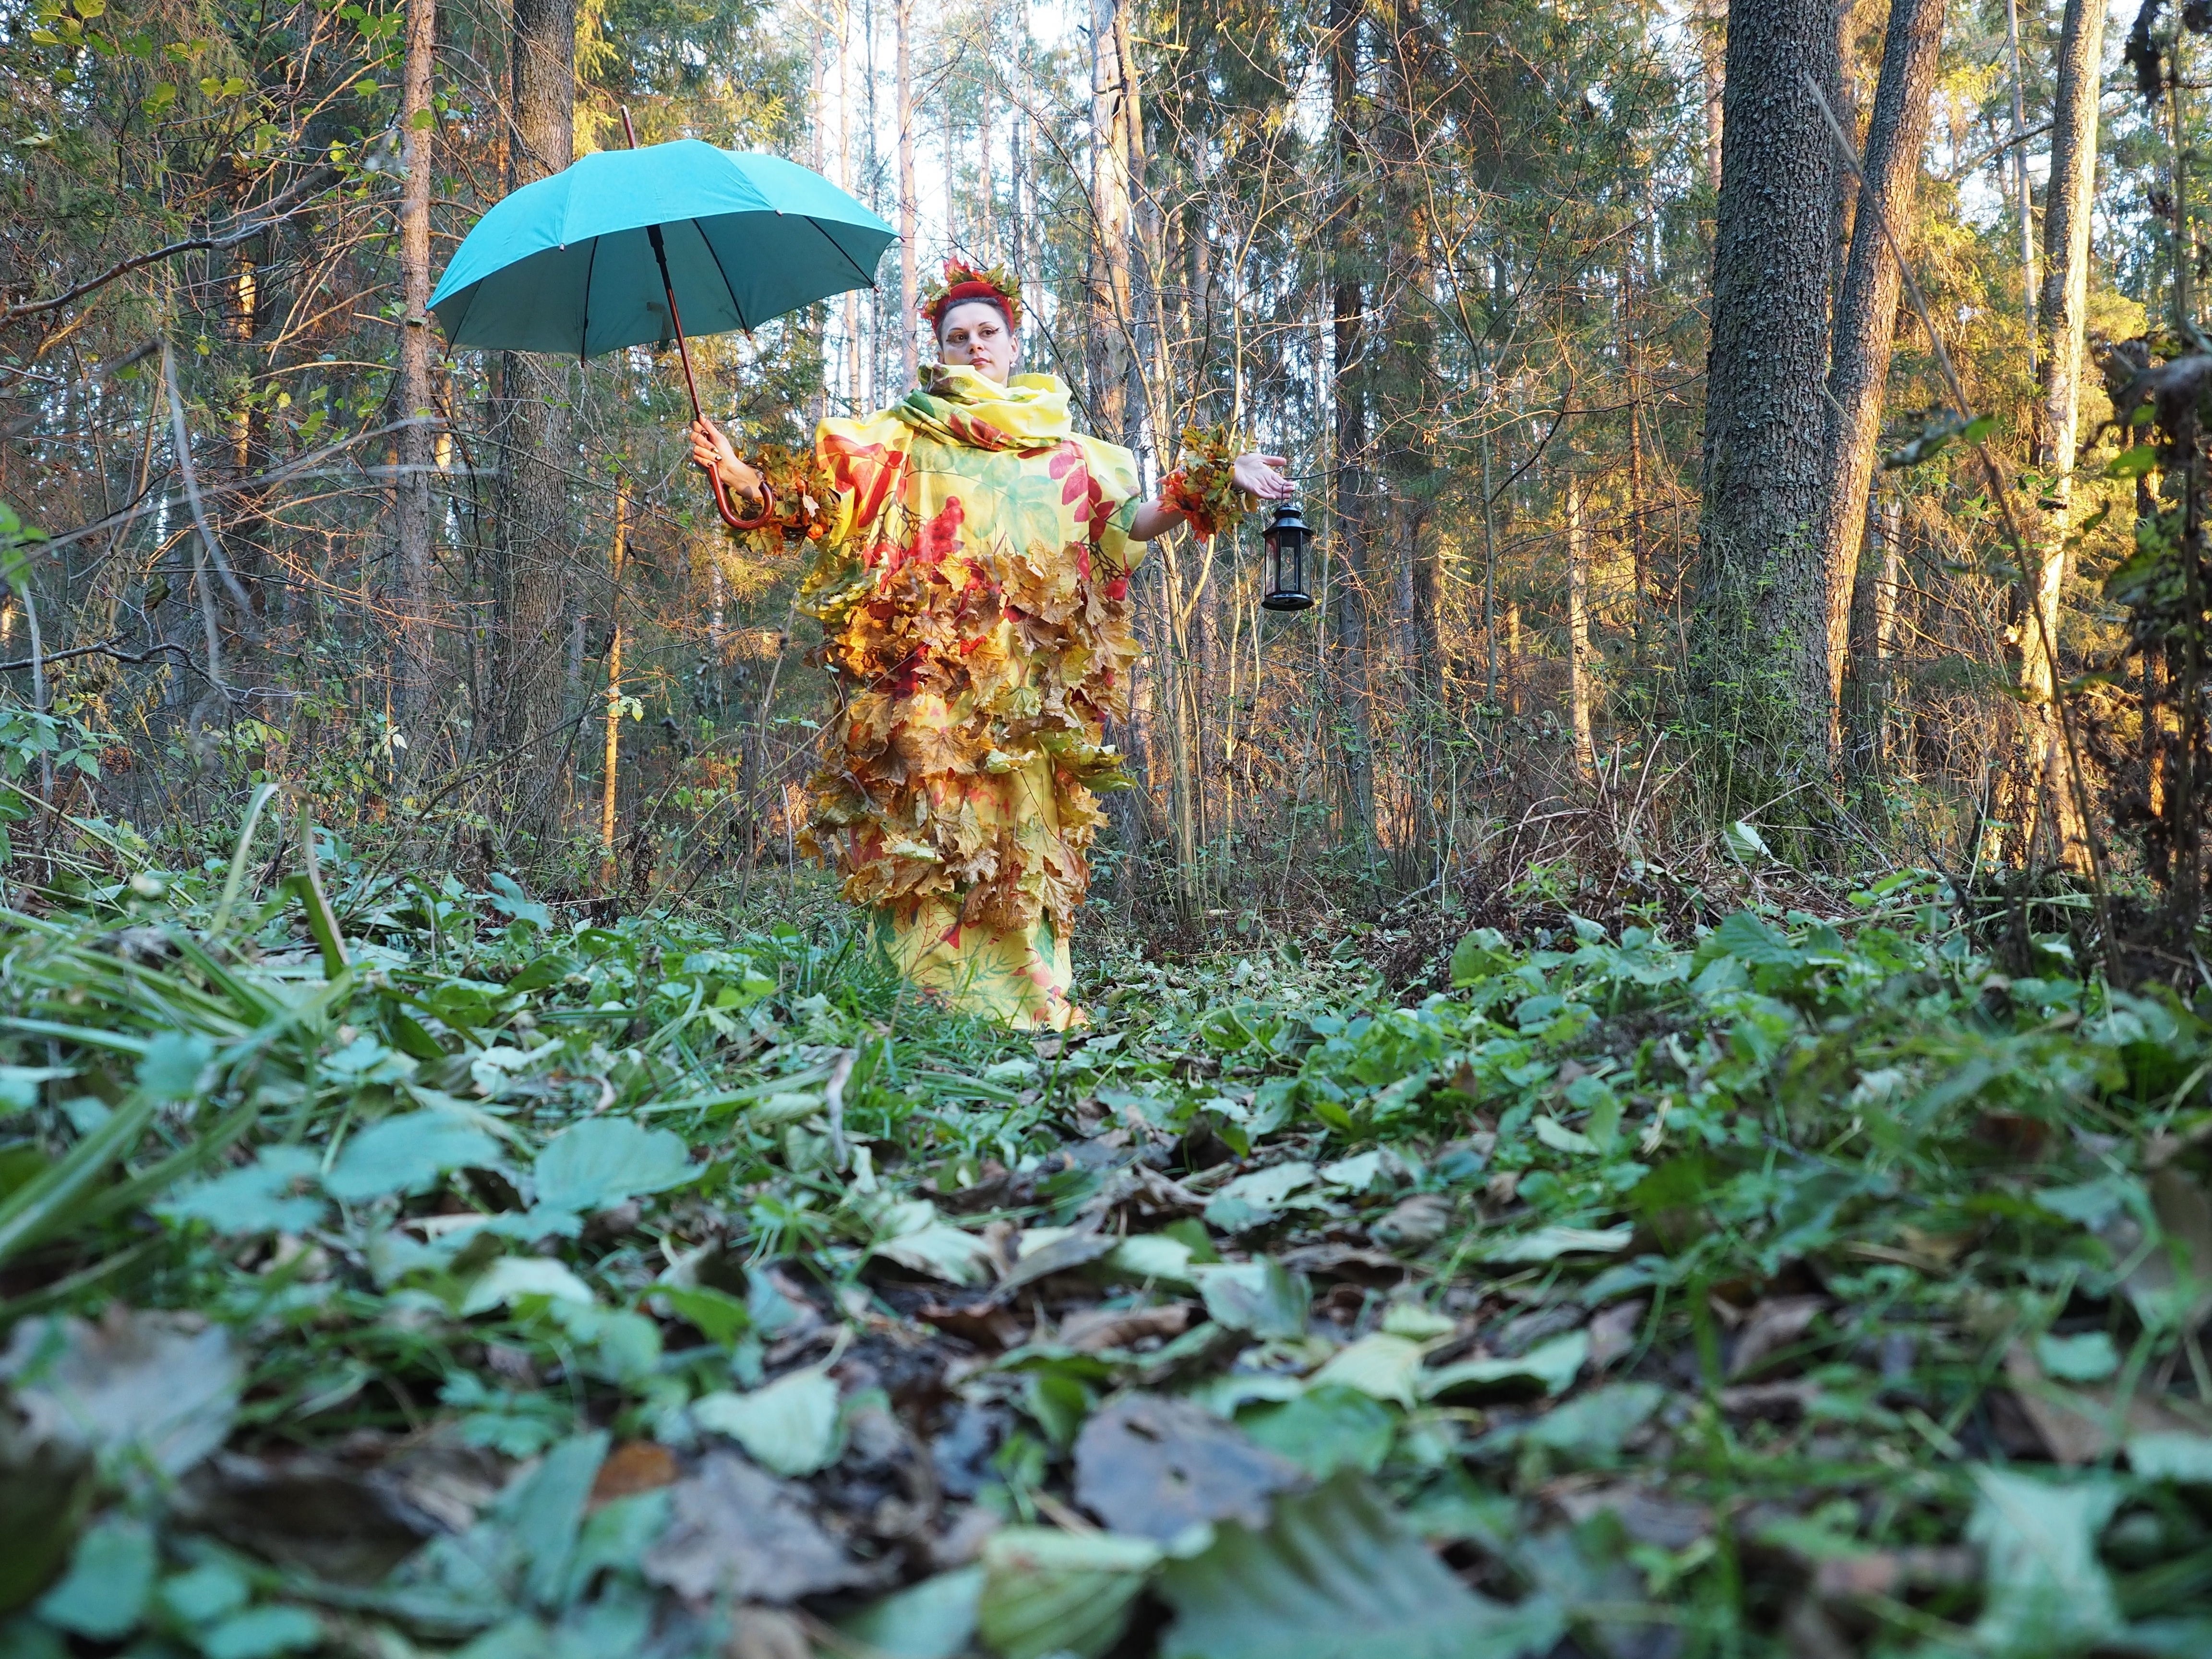
tree, nature, forest, wilderness, girl, trail, leaf, flower, photo, jungle, autumn, season, stroll, rainforest, woodland, habitat, autumn leaves, autumn forest, ecosystem, golden autumn, living nature, free photo, natural environment